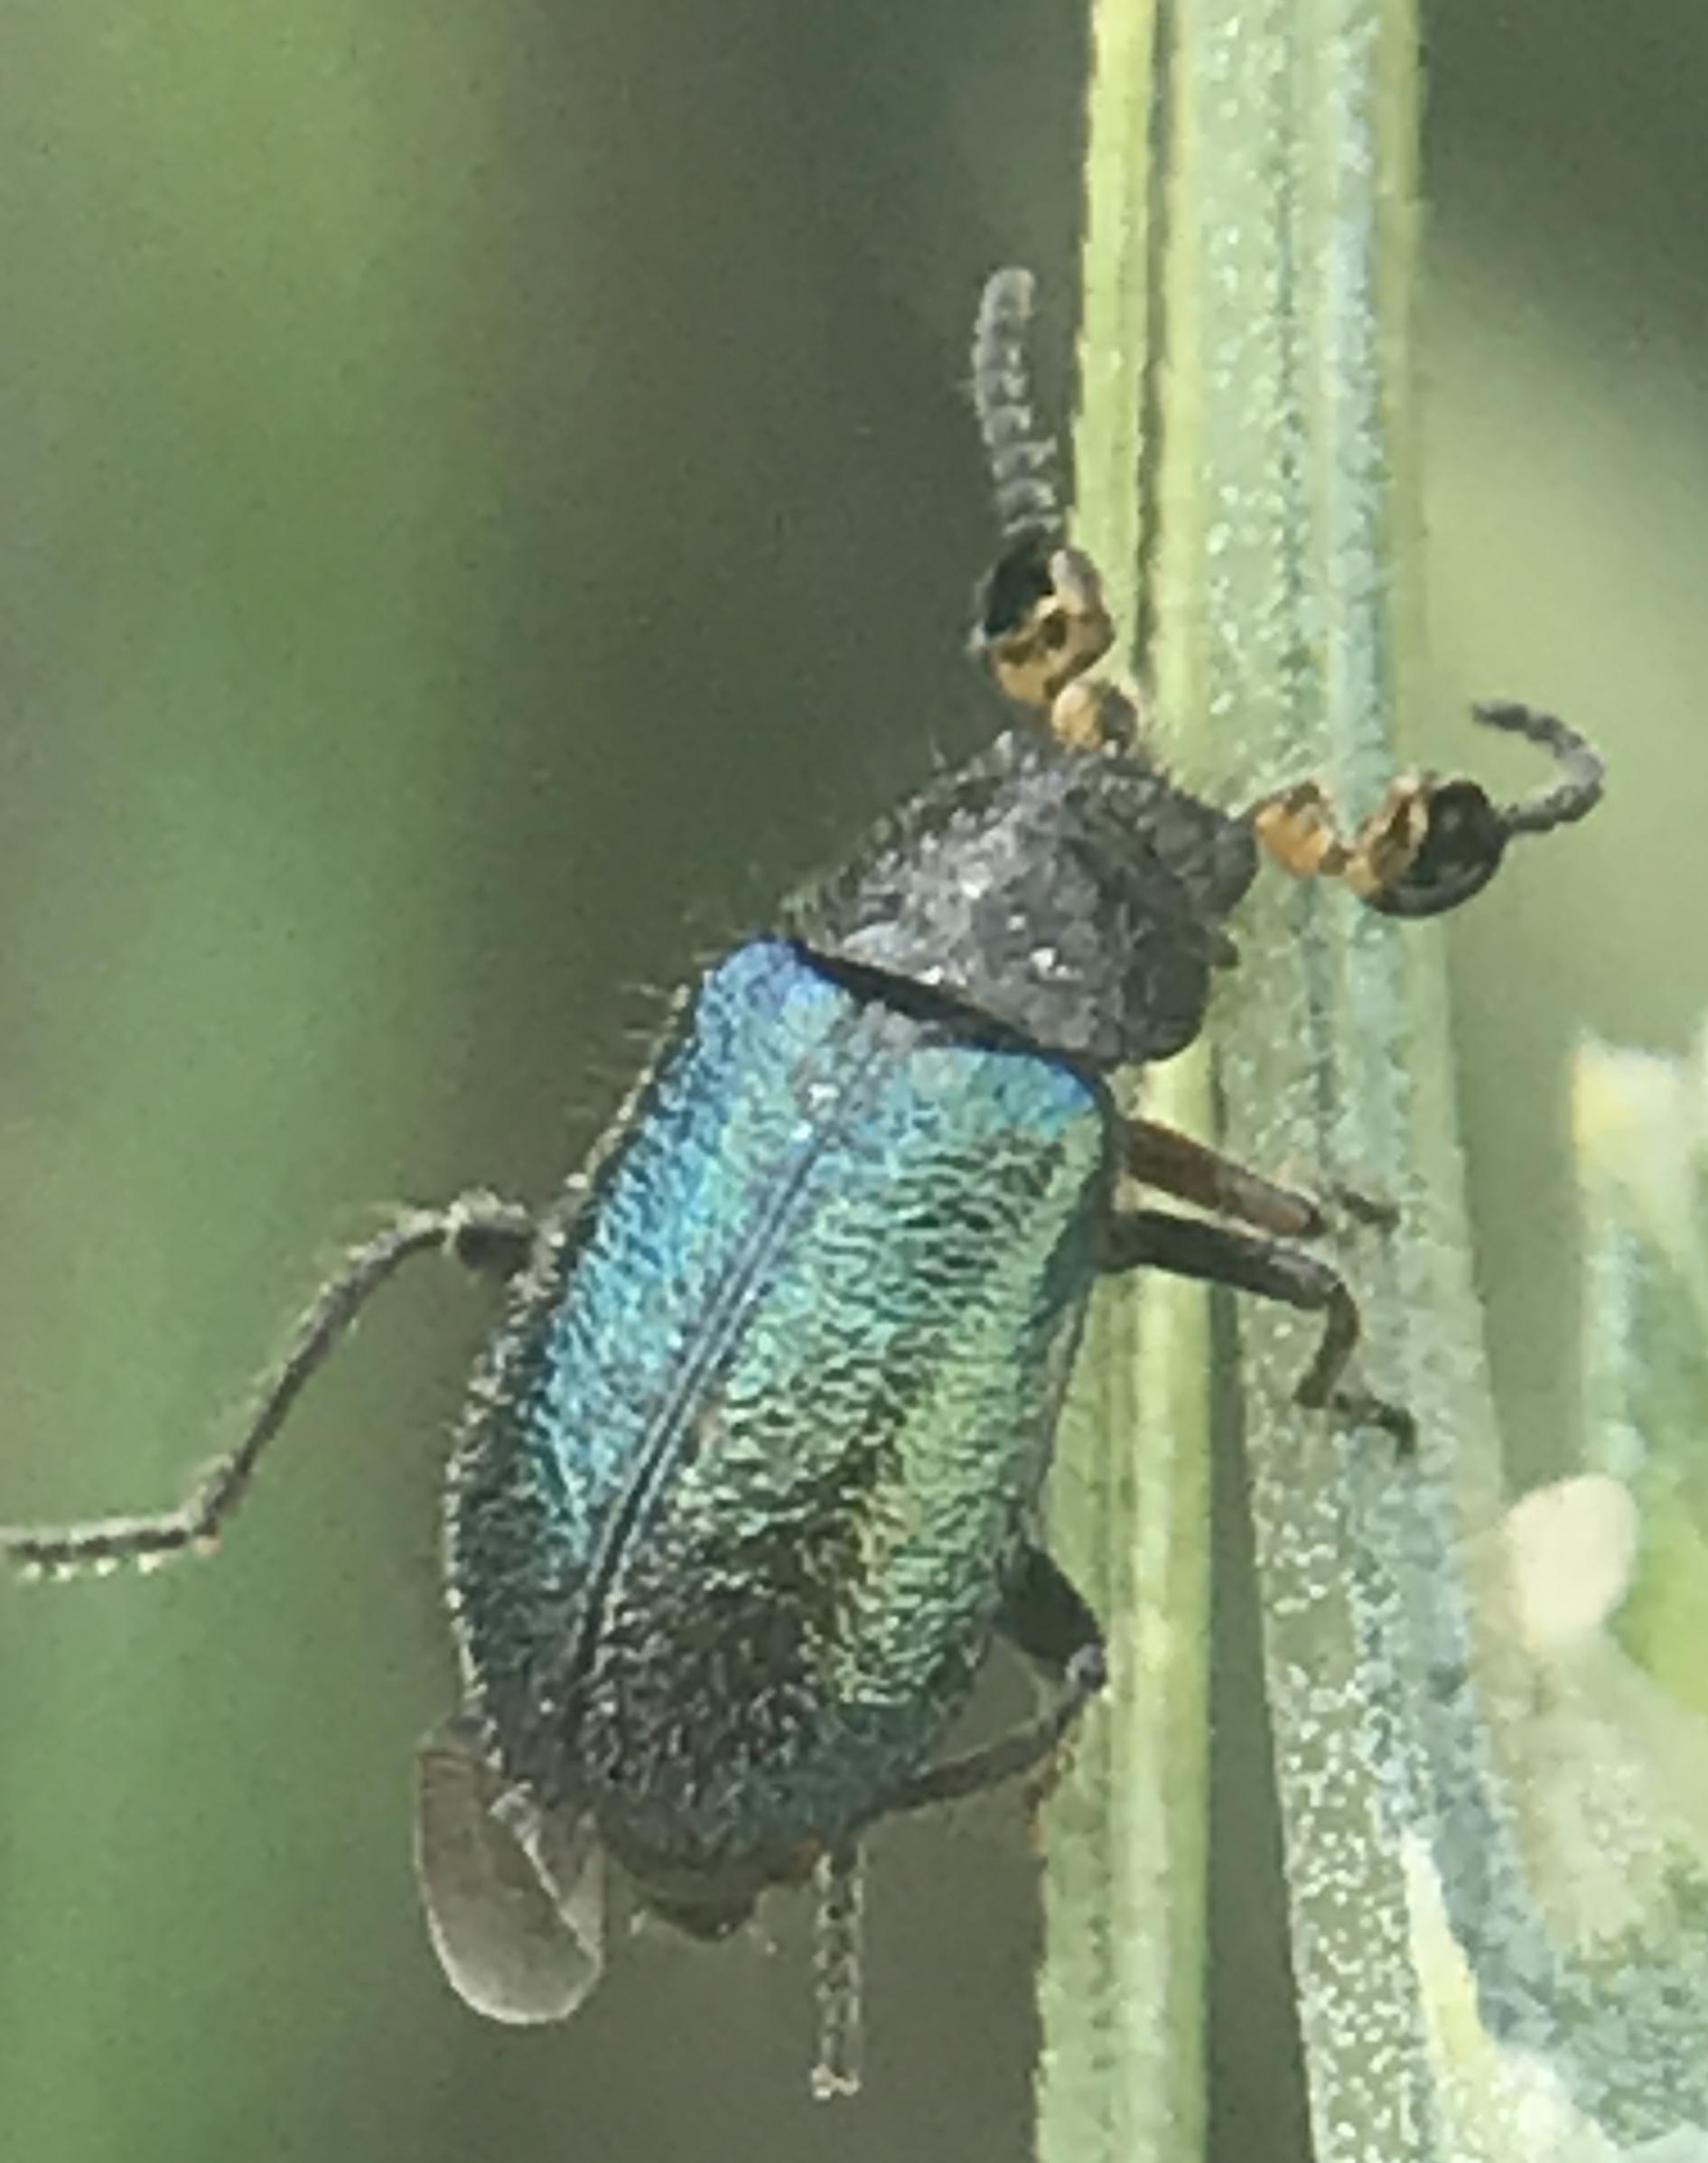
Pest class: predators